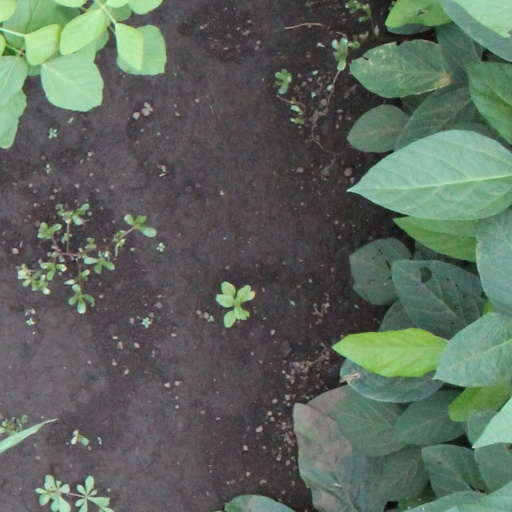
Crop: soybean